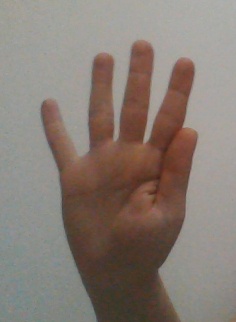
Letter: sheen